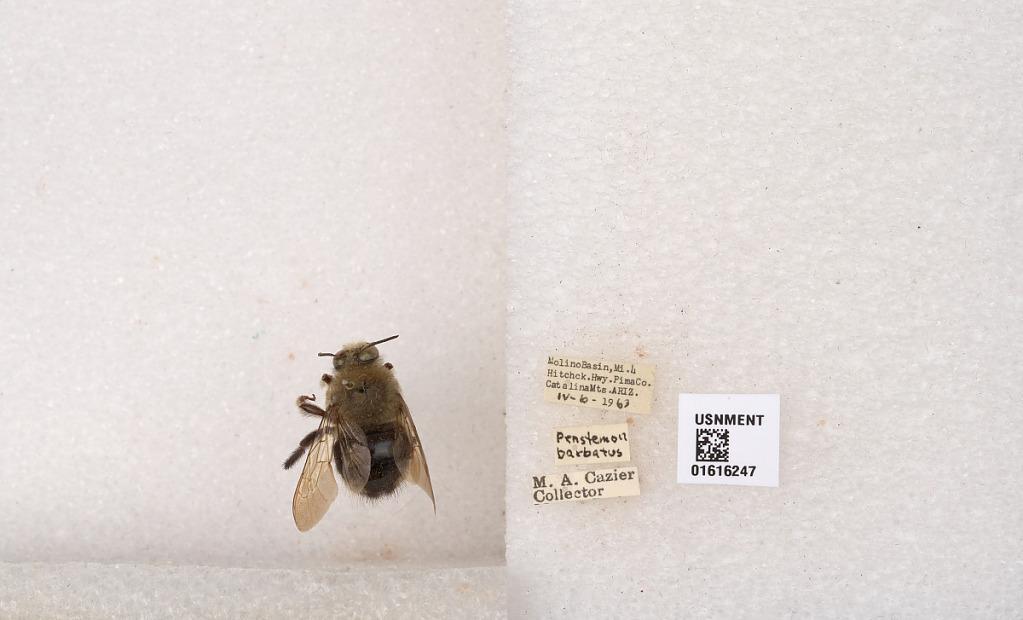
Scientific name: Xylocopa (Notoxylocopa) tabaniformis androleuca Michener
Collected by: M. Cazier
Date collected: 1963-4-6
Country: United States
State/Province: Arizona
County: Pima
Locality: Molino Basin, mile 4 Hitchcock Highway, Catalina Mountains
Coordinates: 32.3356, -110.696